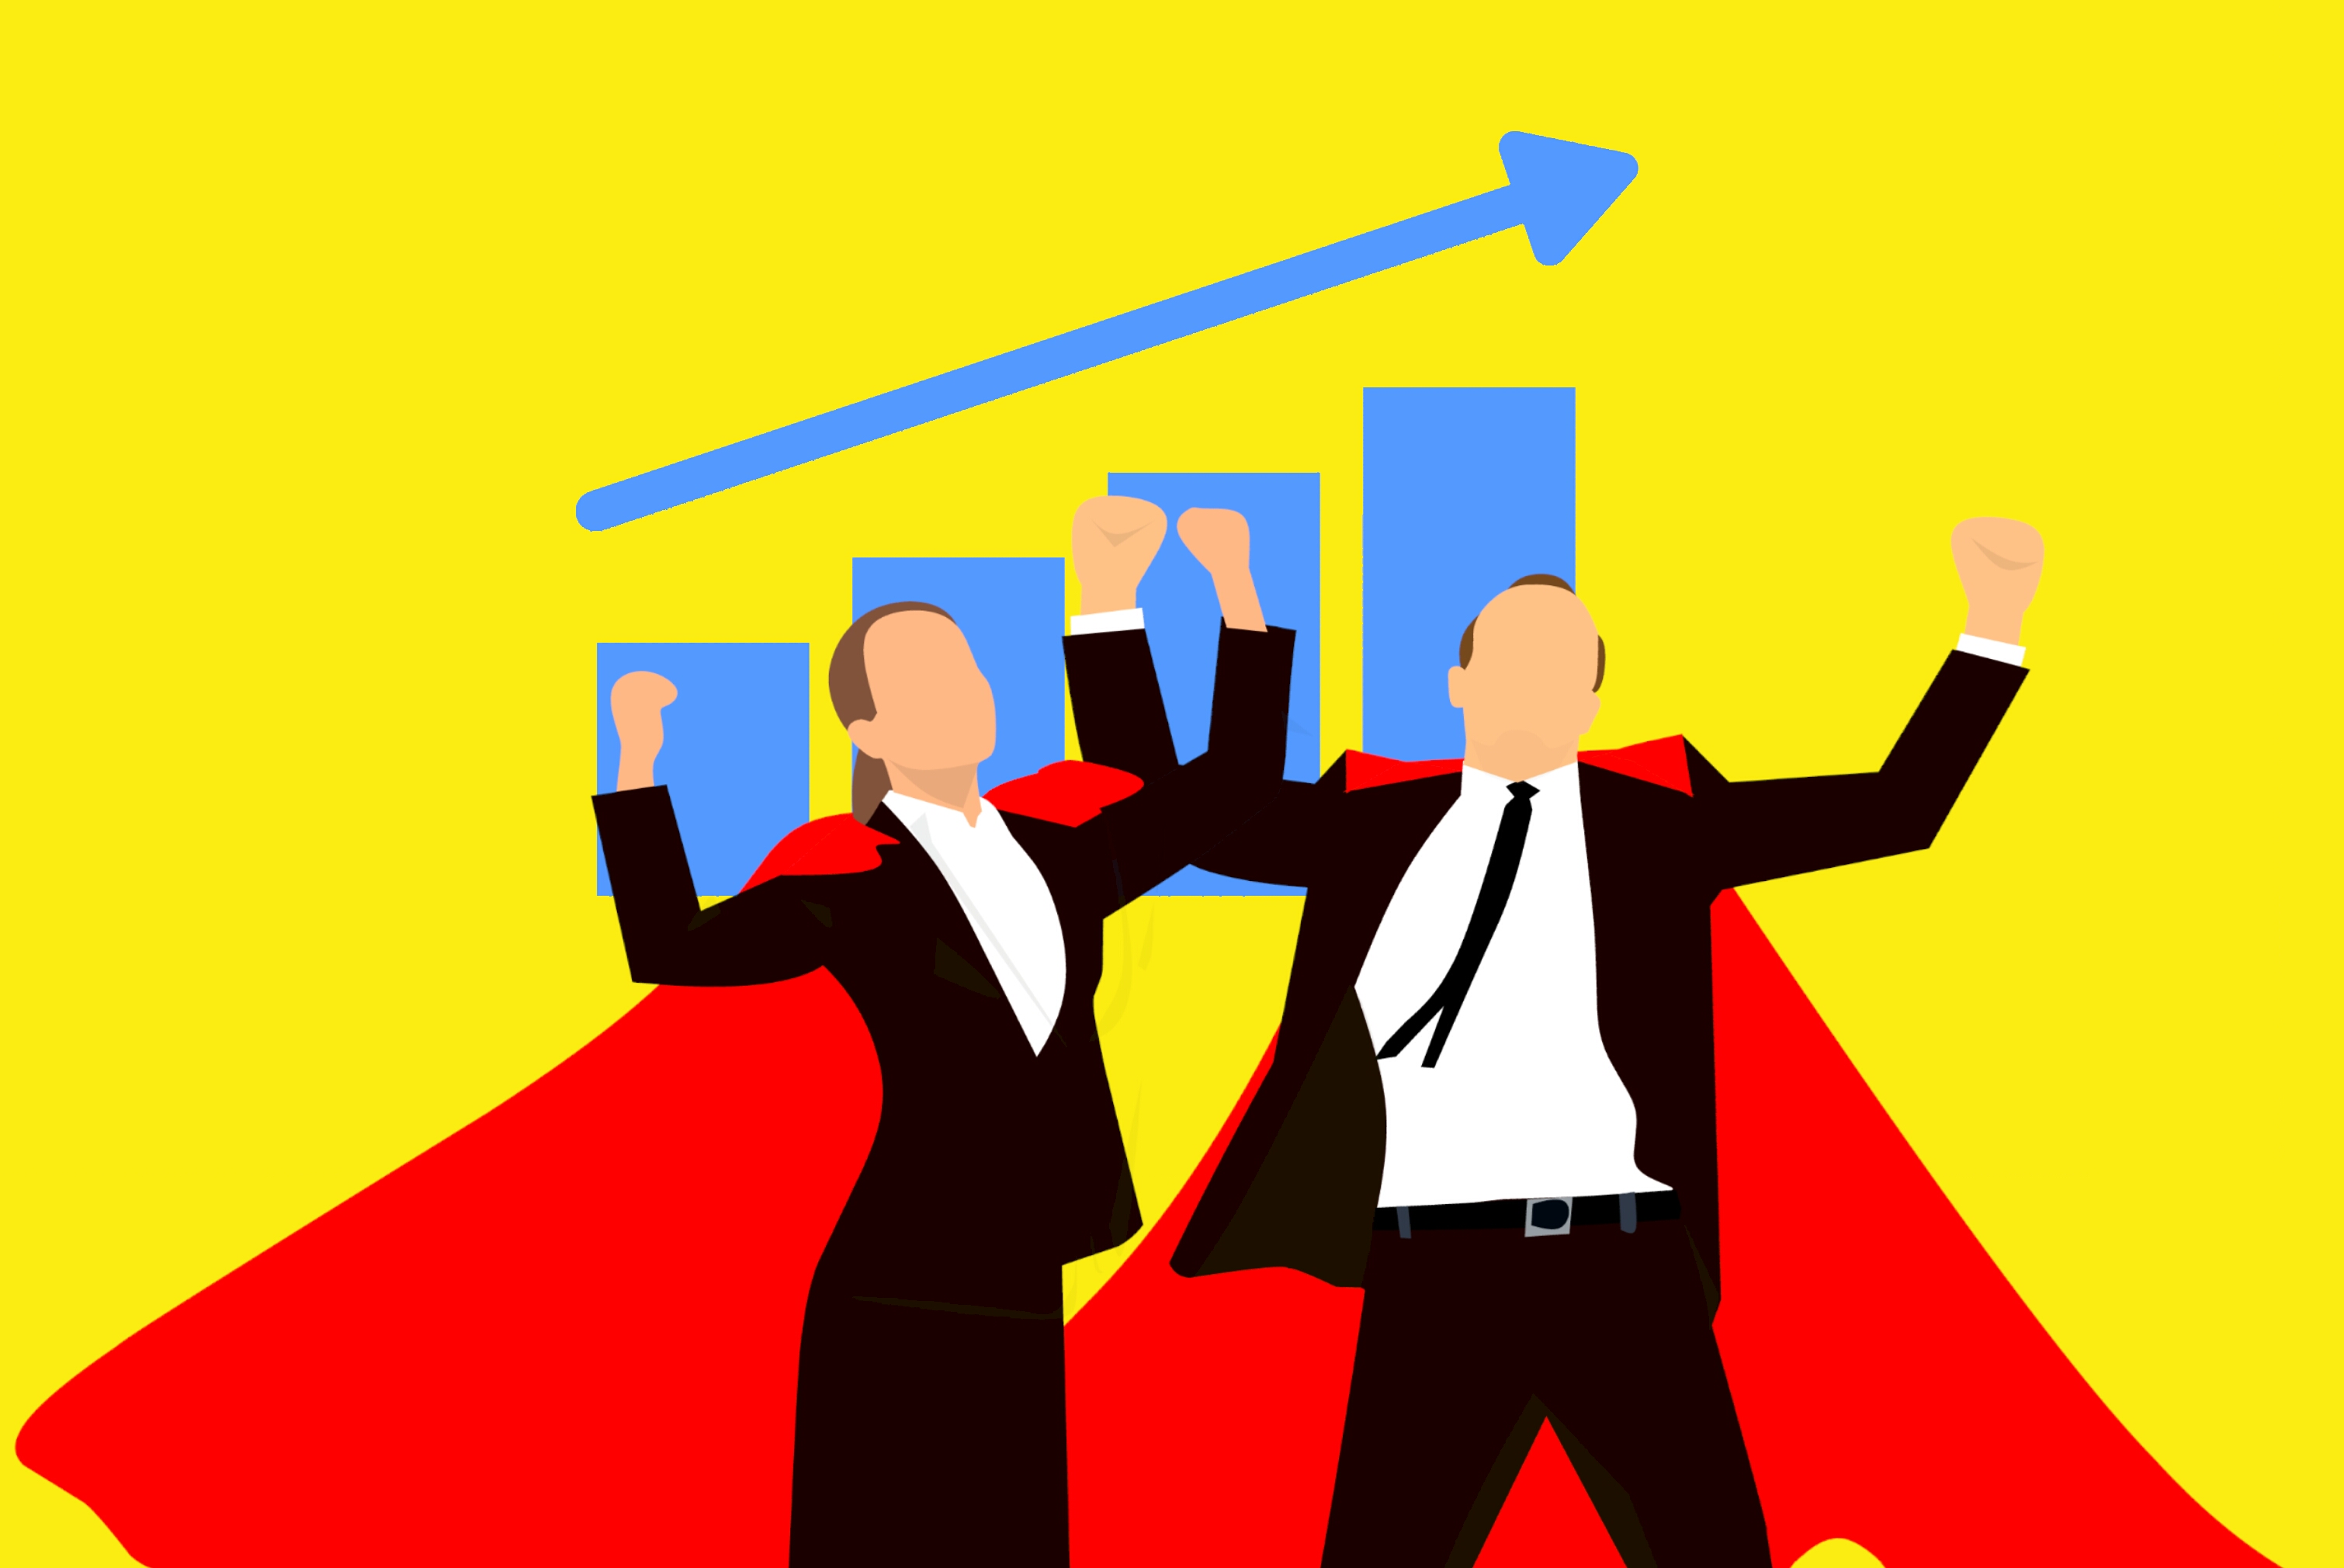
business, chart, growth, finance, wealth, success, stock exchange, revenue, arrow, businessman, businesswoman, team, emoloyee, wining team, recognition, yellow, text, human behavior, communication, conversation, line, area, font, illustration, art, fun, happiness, graphic design, graphics, clip art